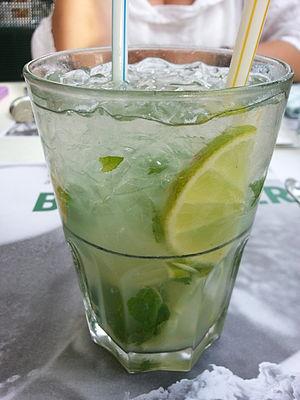
Mojito